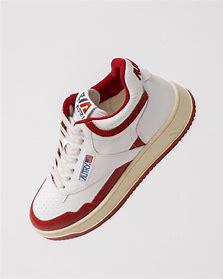
Brand: Autry
Model: Action Shoes 100